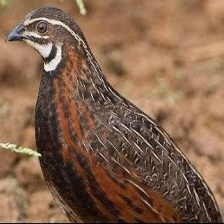
Species: HARLEQUIN QUAIL
Scientific name: COTURNIX DELEGORGUEI
ImageNet parent category: quail